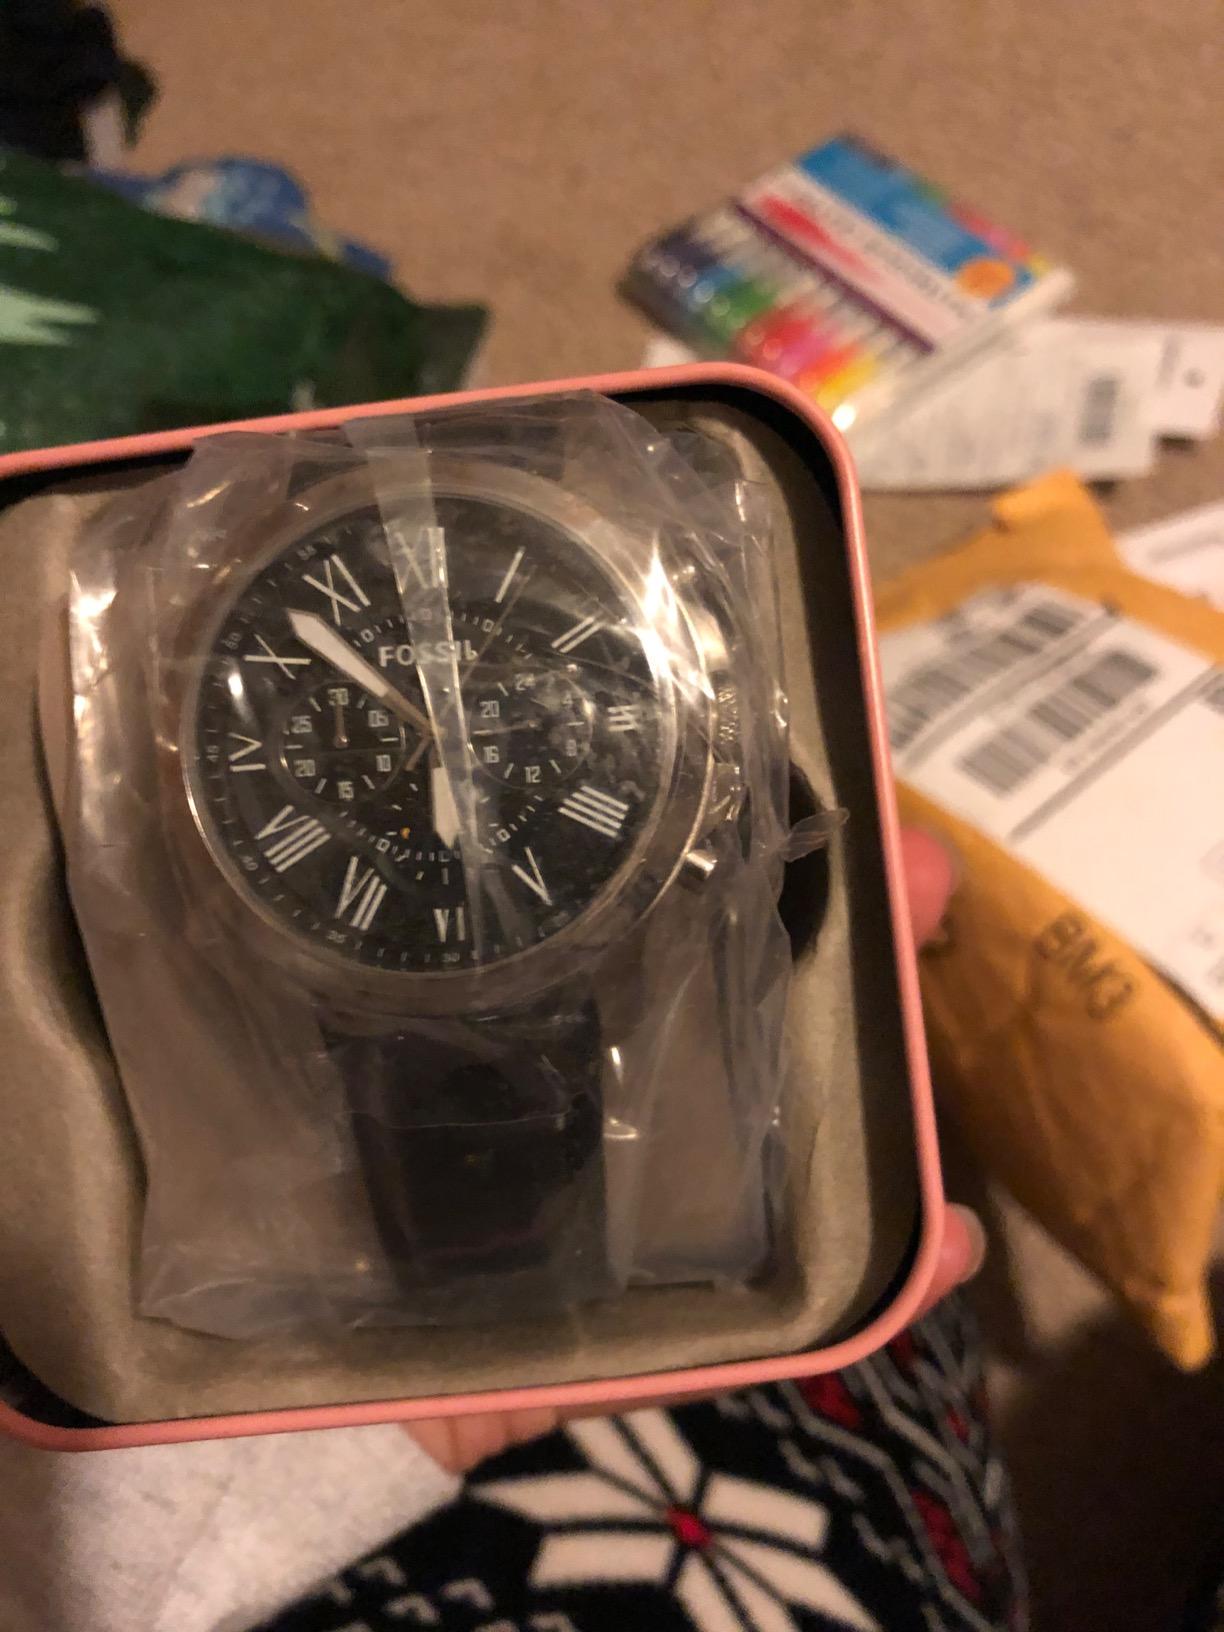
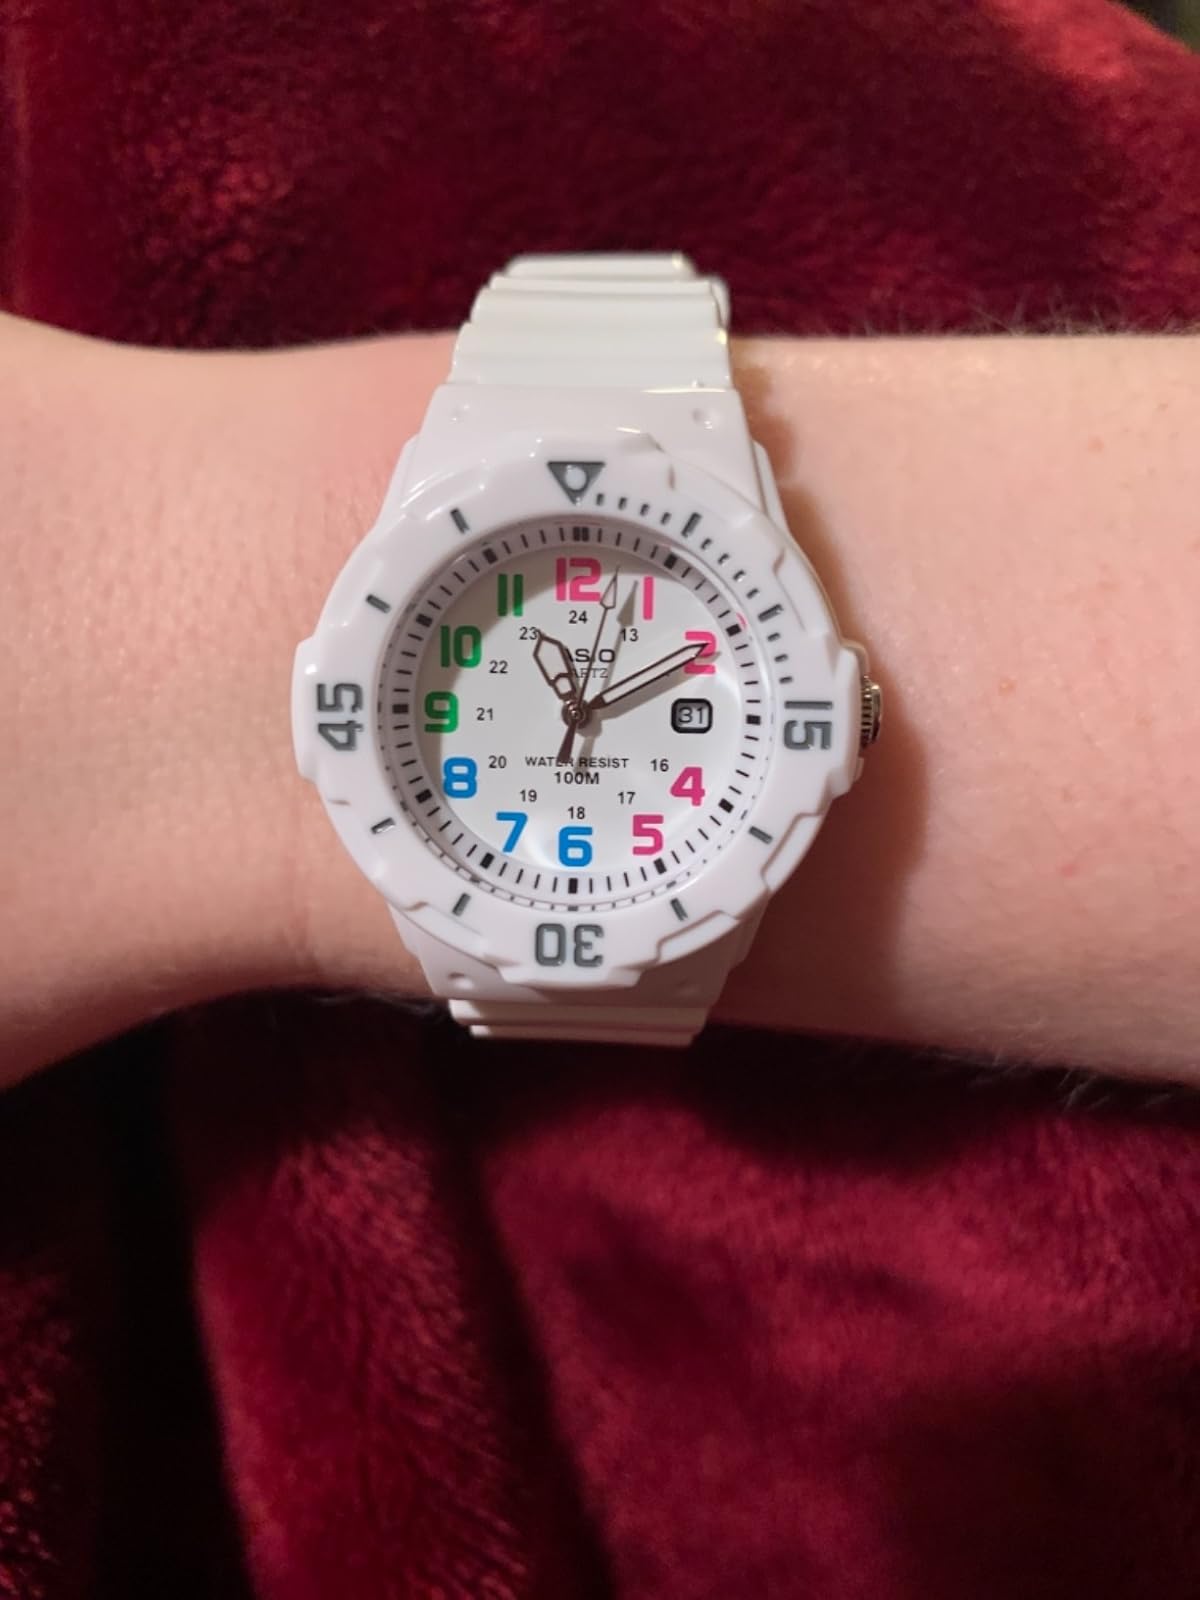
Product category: accessories_watch
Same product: no